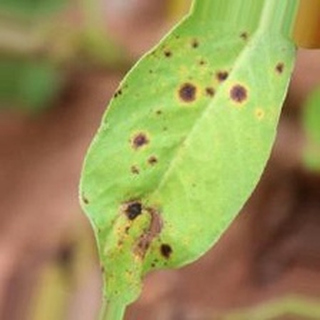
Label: groundnut_late_leaf_spot